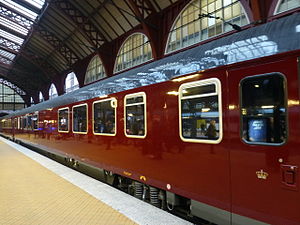
Litra S (salonvogn)
Den nuværende salonvogn litra S på Københavns Hovedbanegård.
Litra S er betegnelsen for forskellige salonvogne, der er eller har været benyttet af Det danske kongehus på togrejser i ind- og udland. Siden 1930'erne har der dog kun været en enkelt i drift ad gangen.